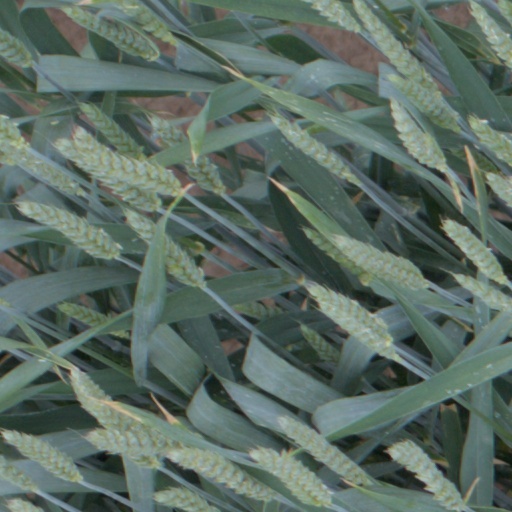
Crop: wheat